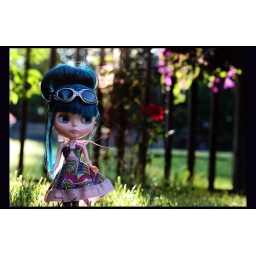
Fun dress by Everything for the Girl! Such a cute dress, Alisa!